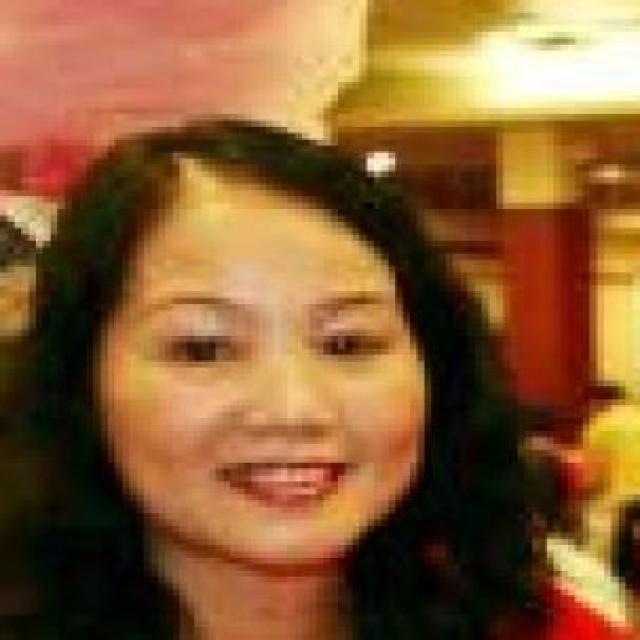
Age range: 45-64